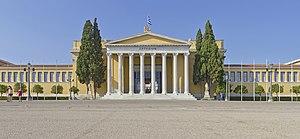
Les vêpres grecques, ou événements de novembre, sont les combats qui opposent, le 1ᵉʳ décembre 1916, des troupes loyalistes du royaume de Grèce à des forces franco-britanniques débarquées à Athènes afin d’y réquisitionner des armes. Le surnom de « vêpres grecques » donné, en Europe occidentale, au massacre qui s'ensuit fait référence aux vêpres siciliennes de 1282, durant lesquelles les troupes du roi angevin Charles Iᵉʳ furent systématiquement massacrées par la population sicilienne. En Grèce, les combats sont, par contre, appelés événements de novembre, du fait du maintien du calendrier julien dans le pays.
Le Zappéion est un monument situé dans le Jardin national d’Athènes, au cœur de la capitale grecque. Construit dans la seconde moitié du XIXᵉ siècle, il a été utilisé lors de nombreuses cérémonies officielles mais peut également être utilisé lors d'événements privés.